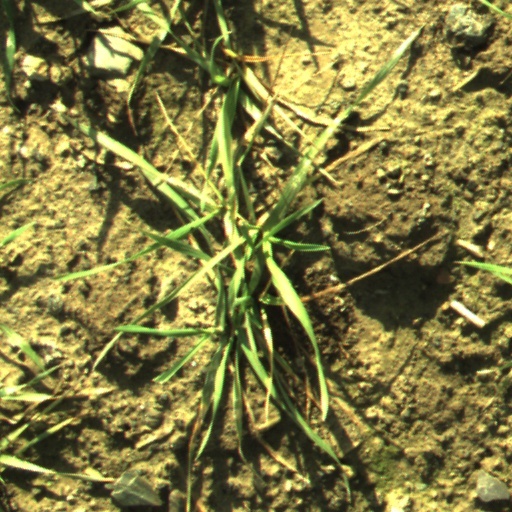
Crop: wheat